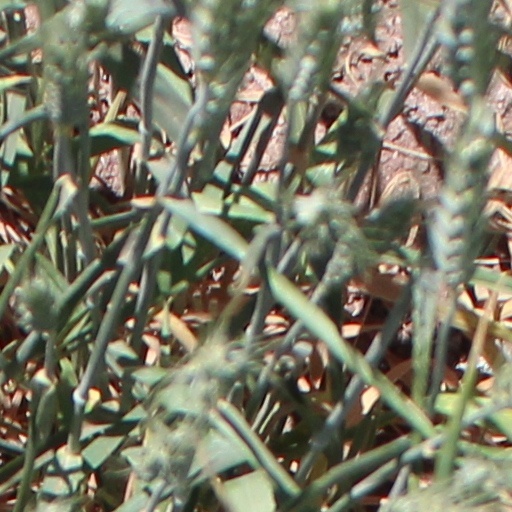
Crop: wheat